Hendrik Pfeiffer

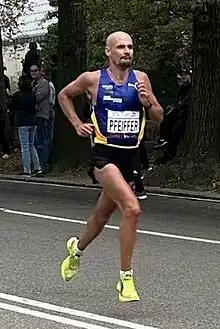
Hendrik Pfeiffer near Mile 24 of the 2023 New York City Marathon

Hendrik Pfeiffer (born 18 March 1993) is a German long-distance runner who competed at the 2020 Summer Games in the marathon.